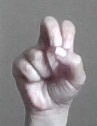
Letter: gaaf